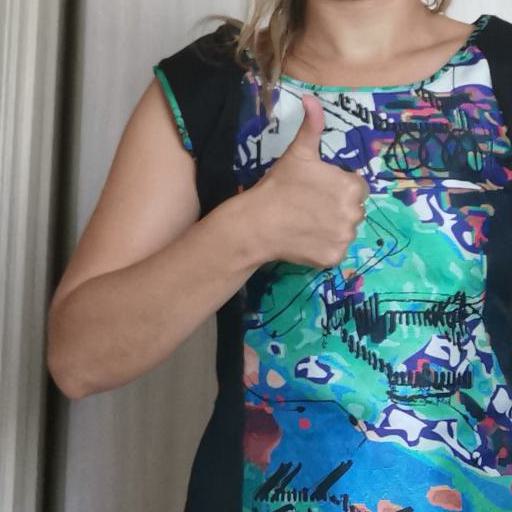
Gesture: like